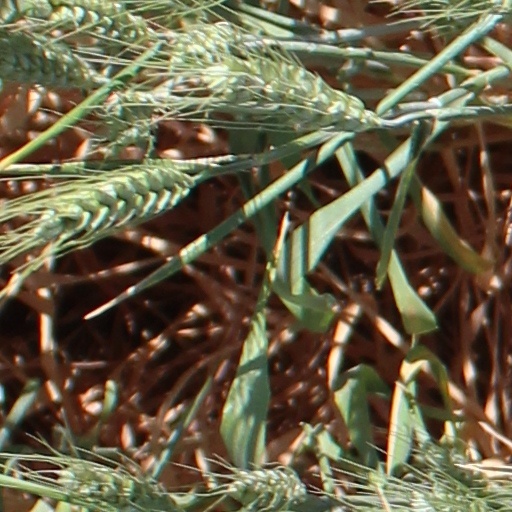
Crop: wheat